Vocational school

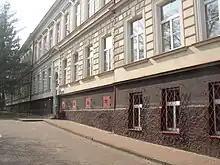
Vrapice Vocational School, Czech Republic

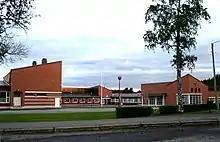
Vocational school in Lappajärvi, Finland

In Central and Eastern Europe, vocational education is represented in the forms of (professional) vocational technical schools often abbreviated as PTU, technical colleges (technikum) and technical high school.